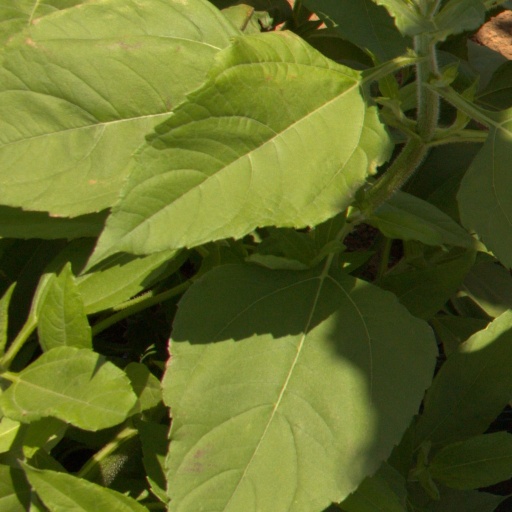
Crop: Jerusalem artichoke